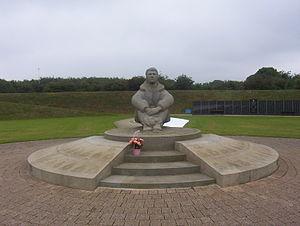
Le Mémorial de la bataille d'Angleterre de Capel-le-Ferne est un monument pour les équipages qui ont volé lors de la Bataille d'Angleterre. Il est situé sur les Falaises blanches au Capel-le-Ferne, près de Folkestone, sur la côte du Kent.